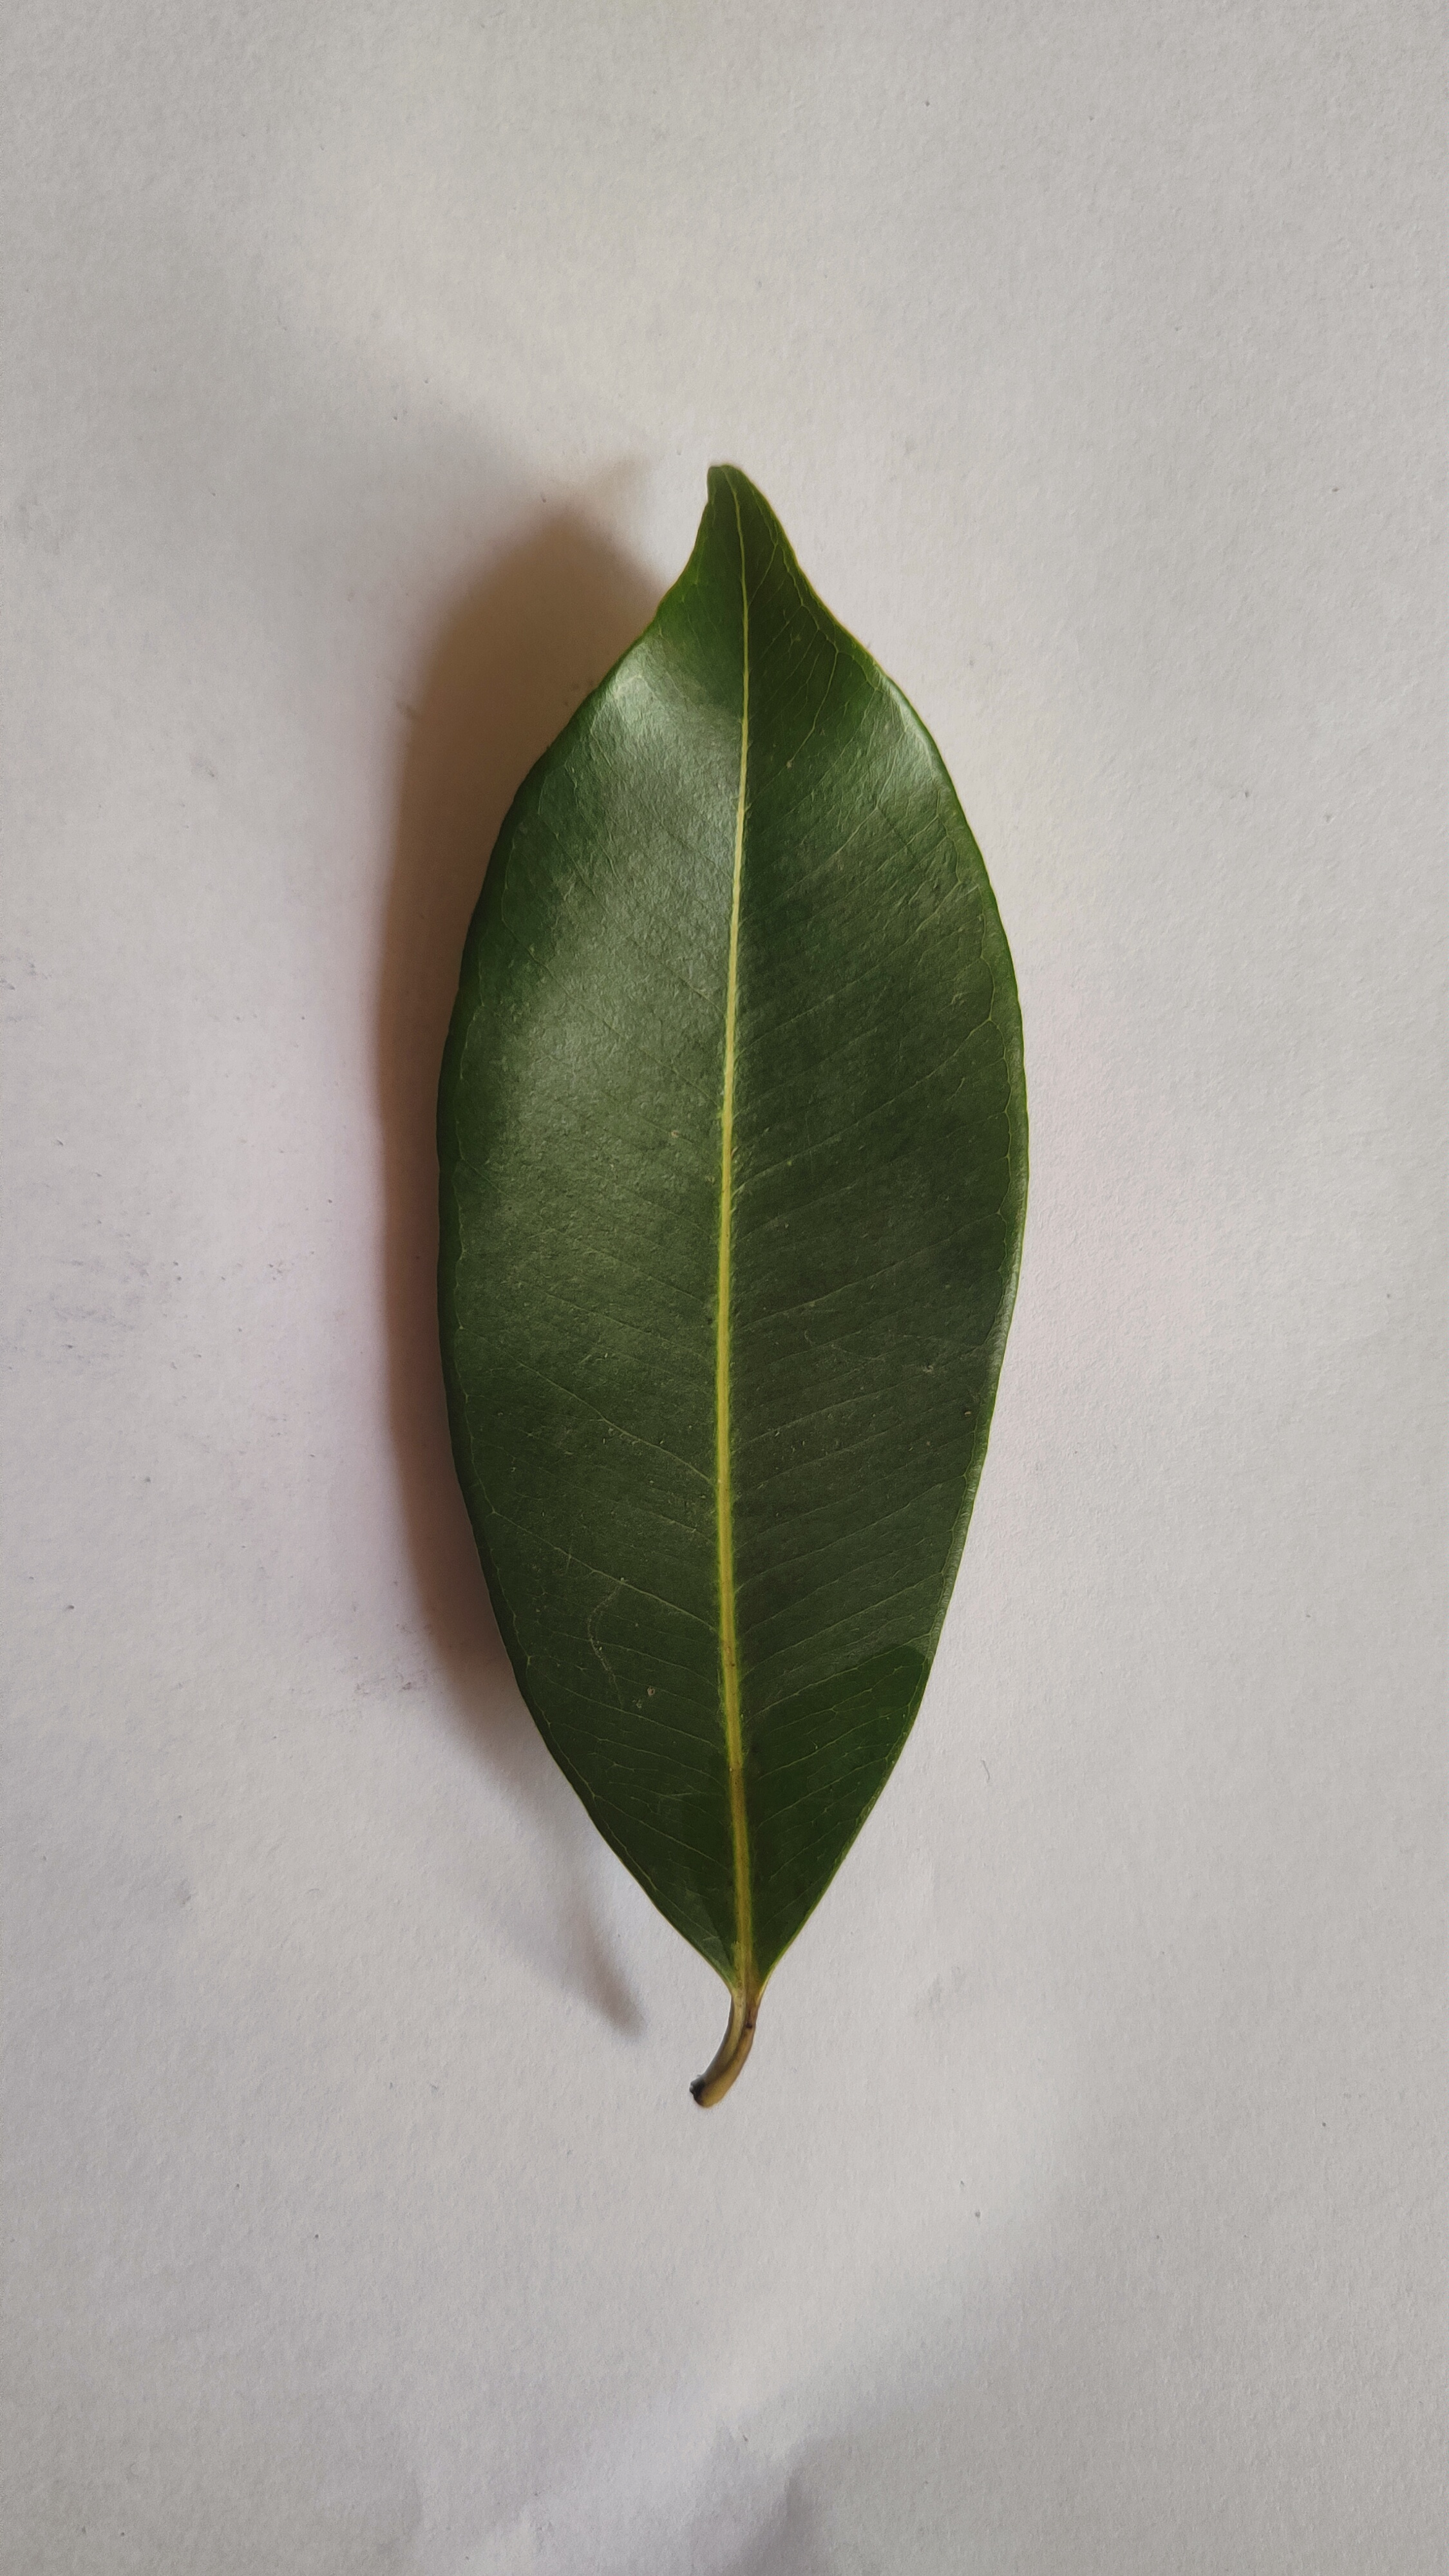
Leaf variety: Black plum